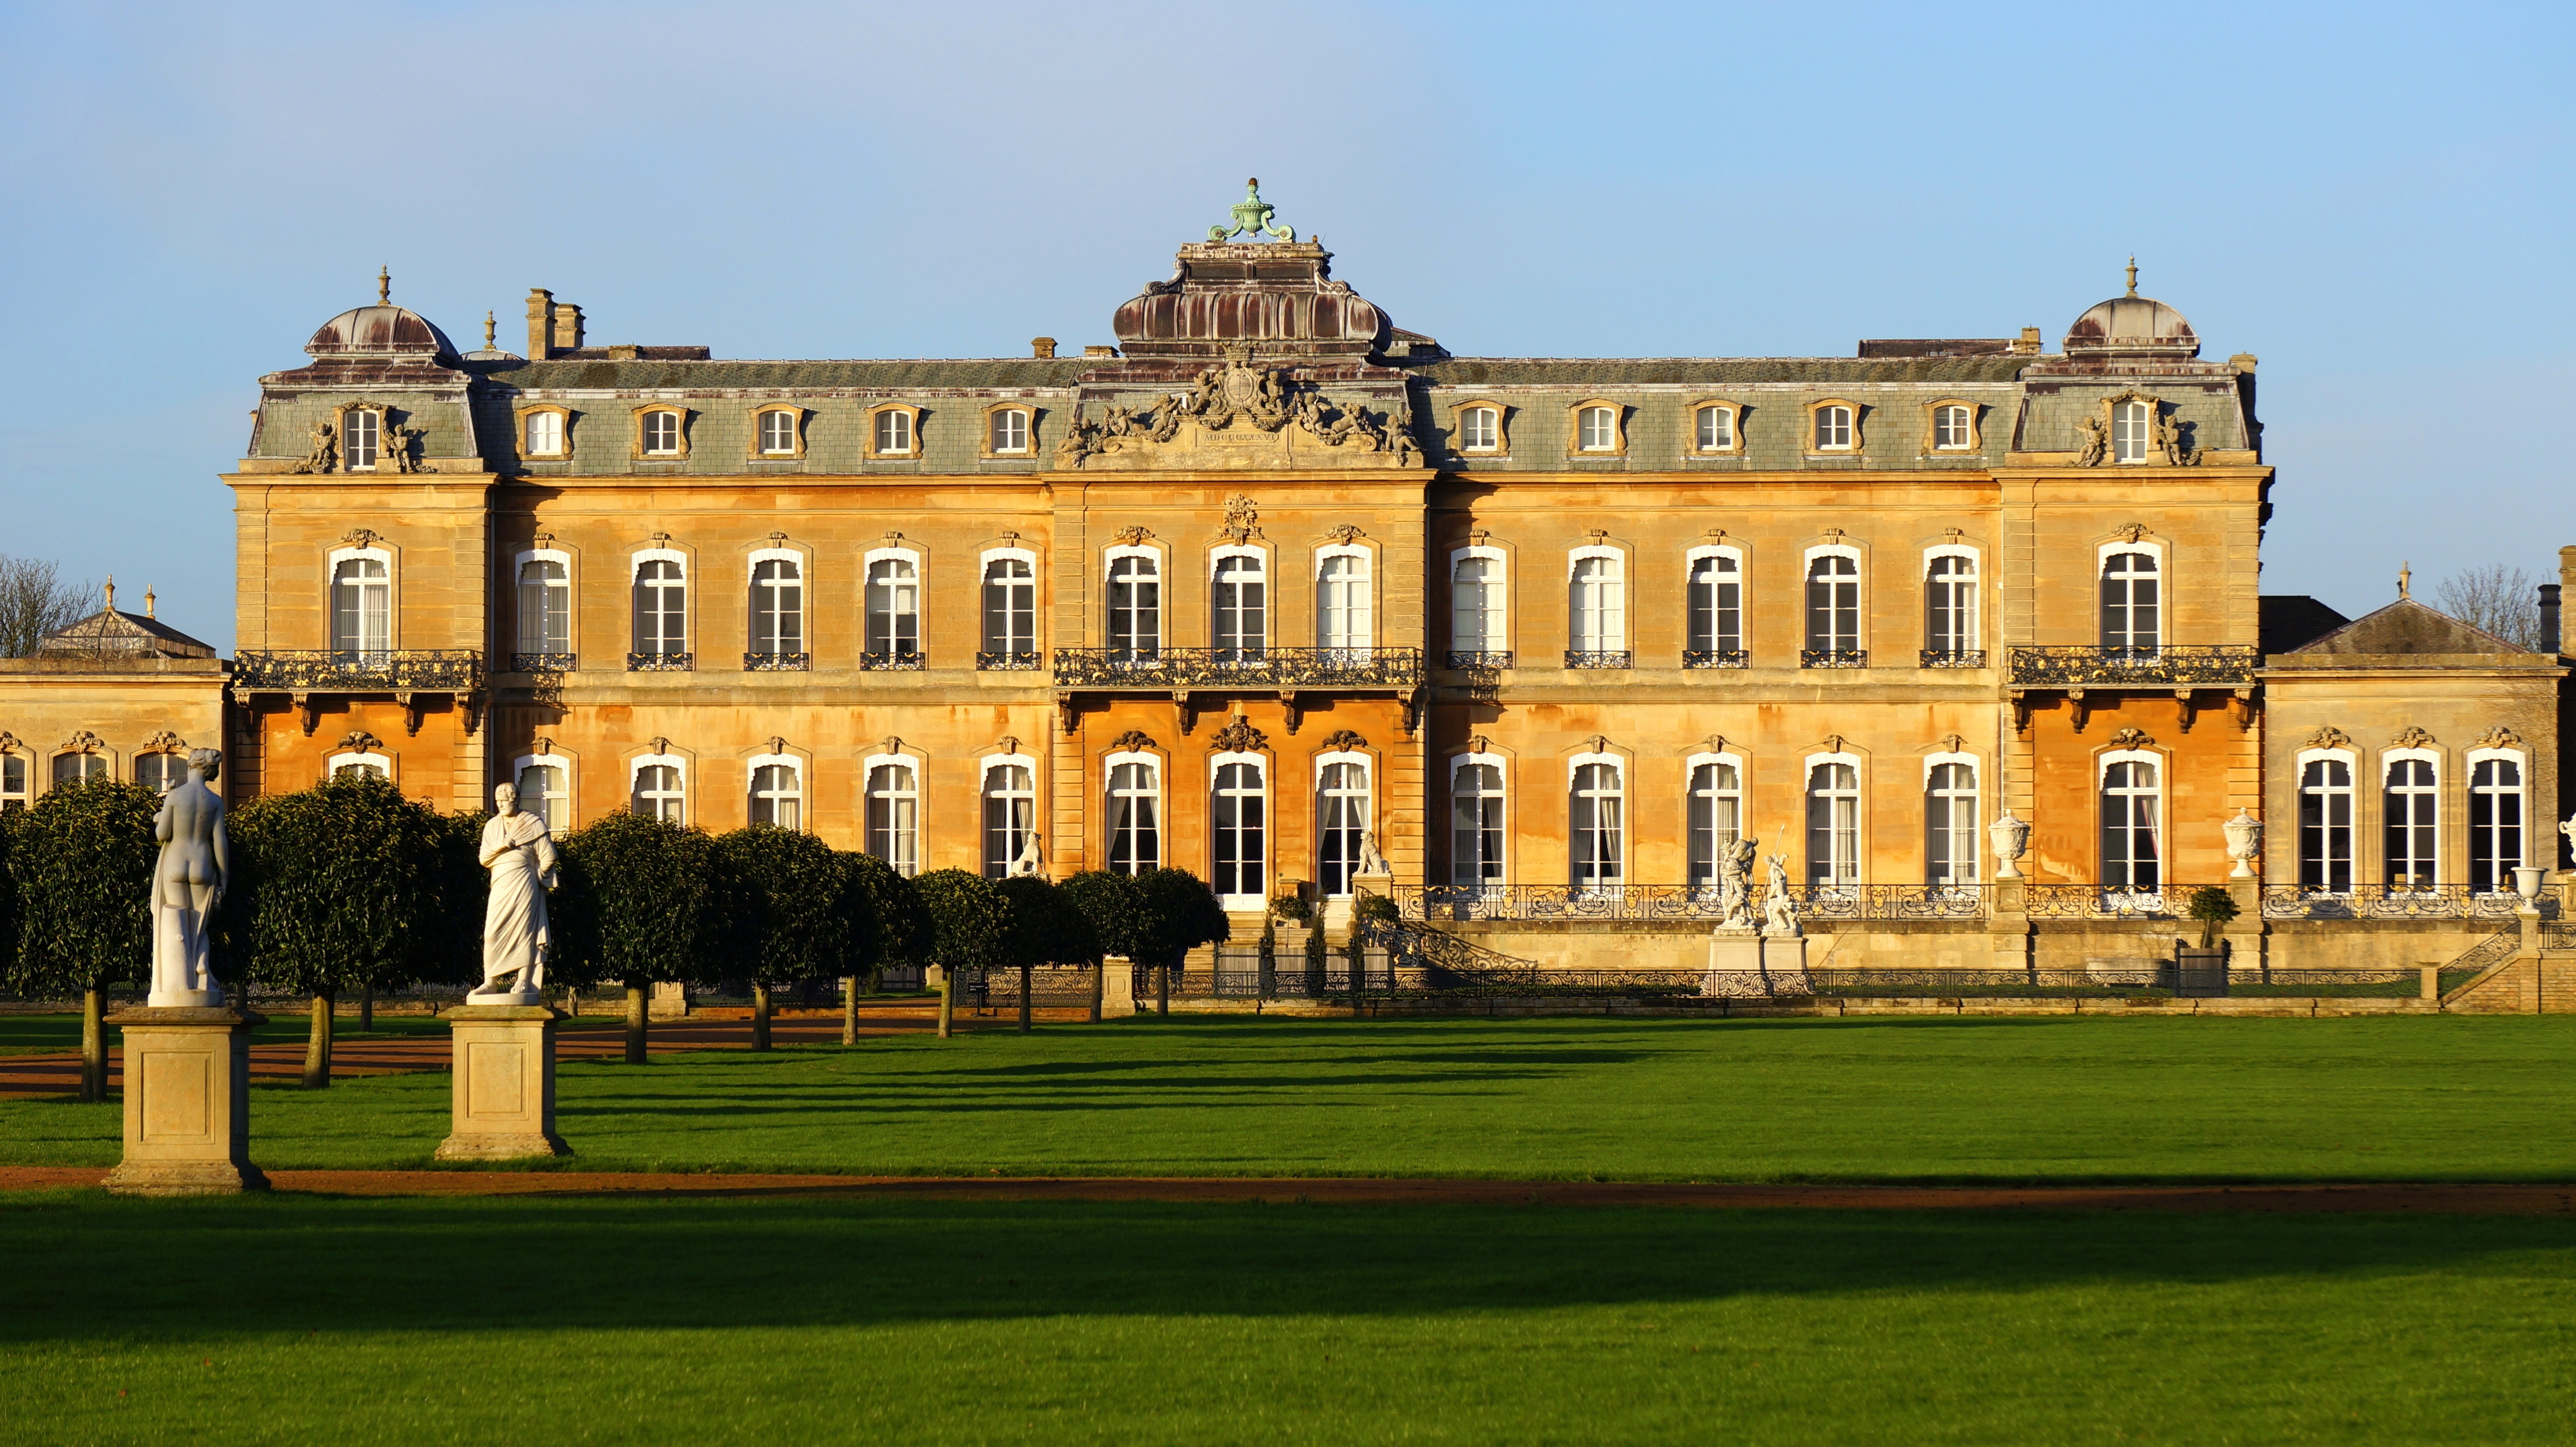
architecture, structure, mansion, house, building, chateau, palace, castle, landmark, facade, garden, england, town square, historical, estate, stately home, country estate, ancient history, bedfordshire, public domain images, wrest park